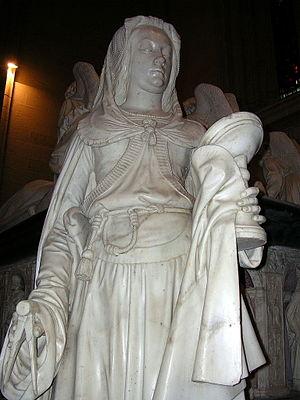
Le tombeau de François II, duc de Bretagne et de sa femme Marguerite de Foix est un monument funéraire qui se trouve à Nantes, dans la cathédrale Saint-Pierre-et-Saint-Paul, et qui fut réalisé en différents matériaux nobles dont le marbre de Carrare au début du XVIᵉ siècle par Michel Colombe et Jean Perréal.